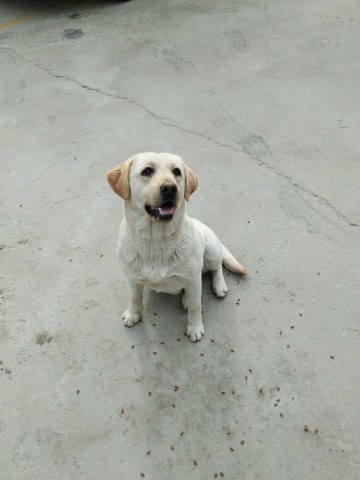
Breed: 3580-n000122-Labrador_retriever